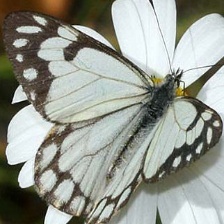
Species: PINE WHITE
Butterfly family (ImageNet category): cabbage_butterfly